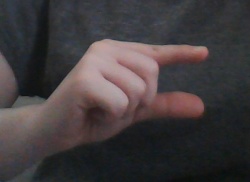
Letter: dal